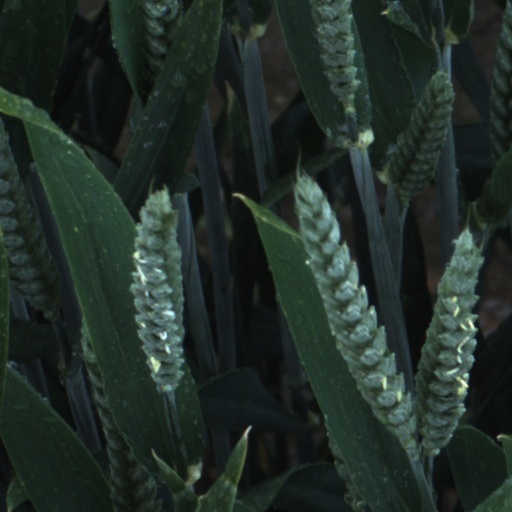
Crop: wheat